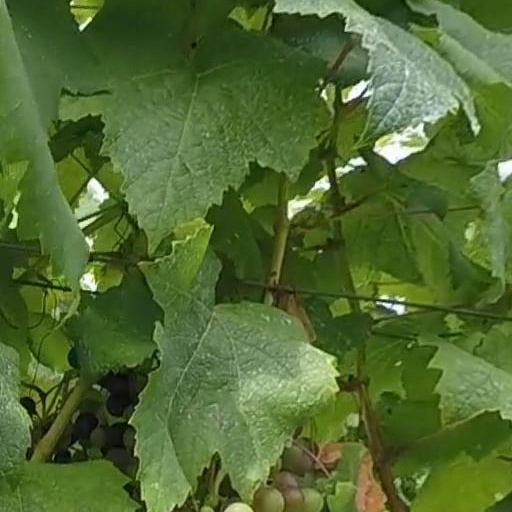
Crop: grape